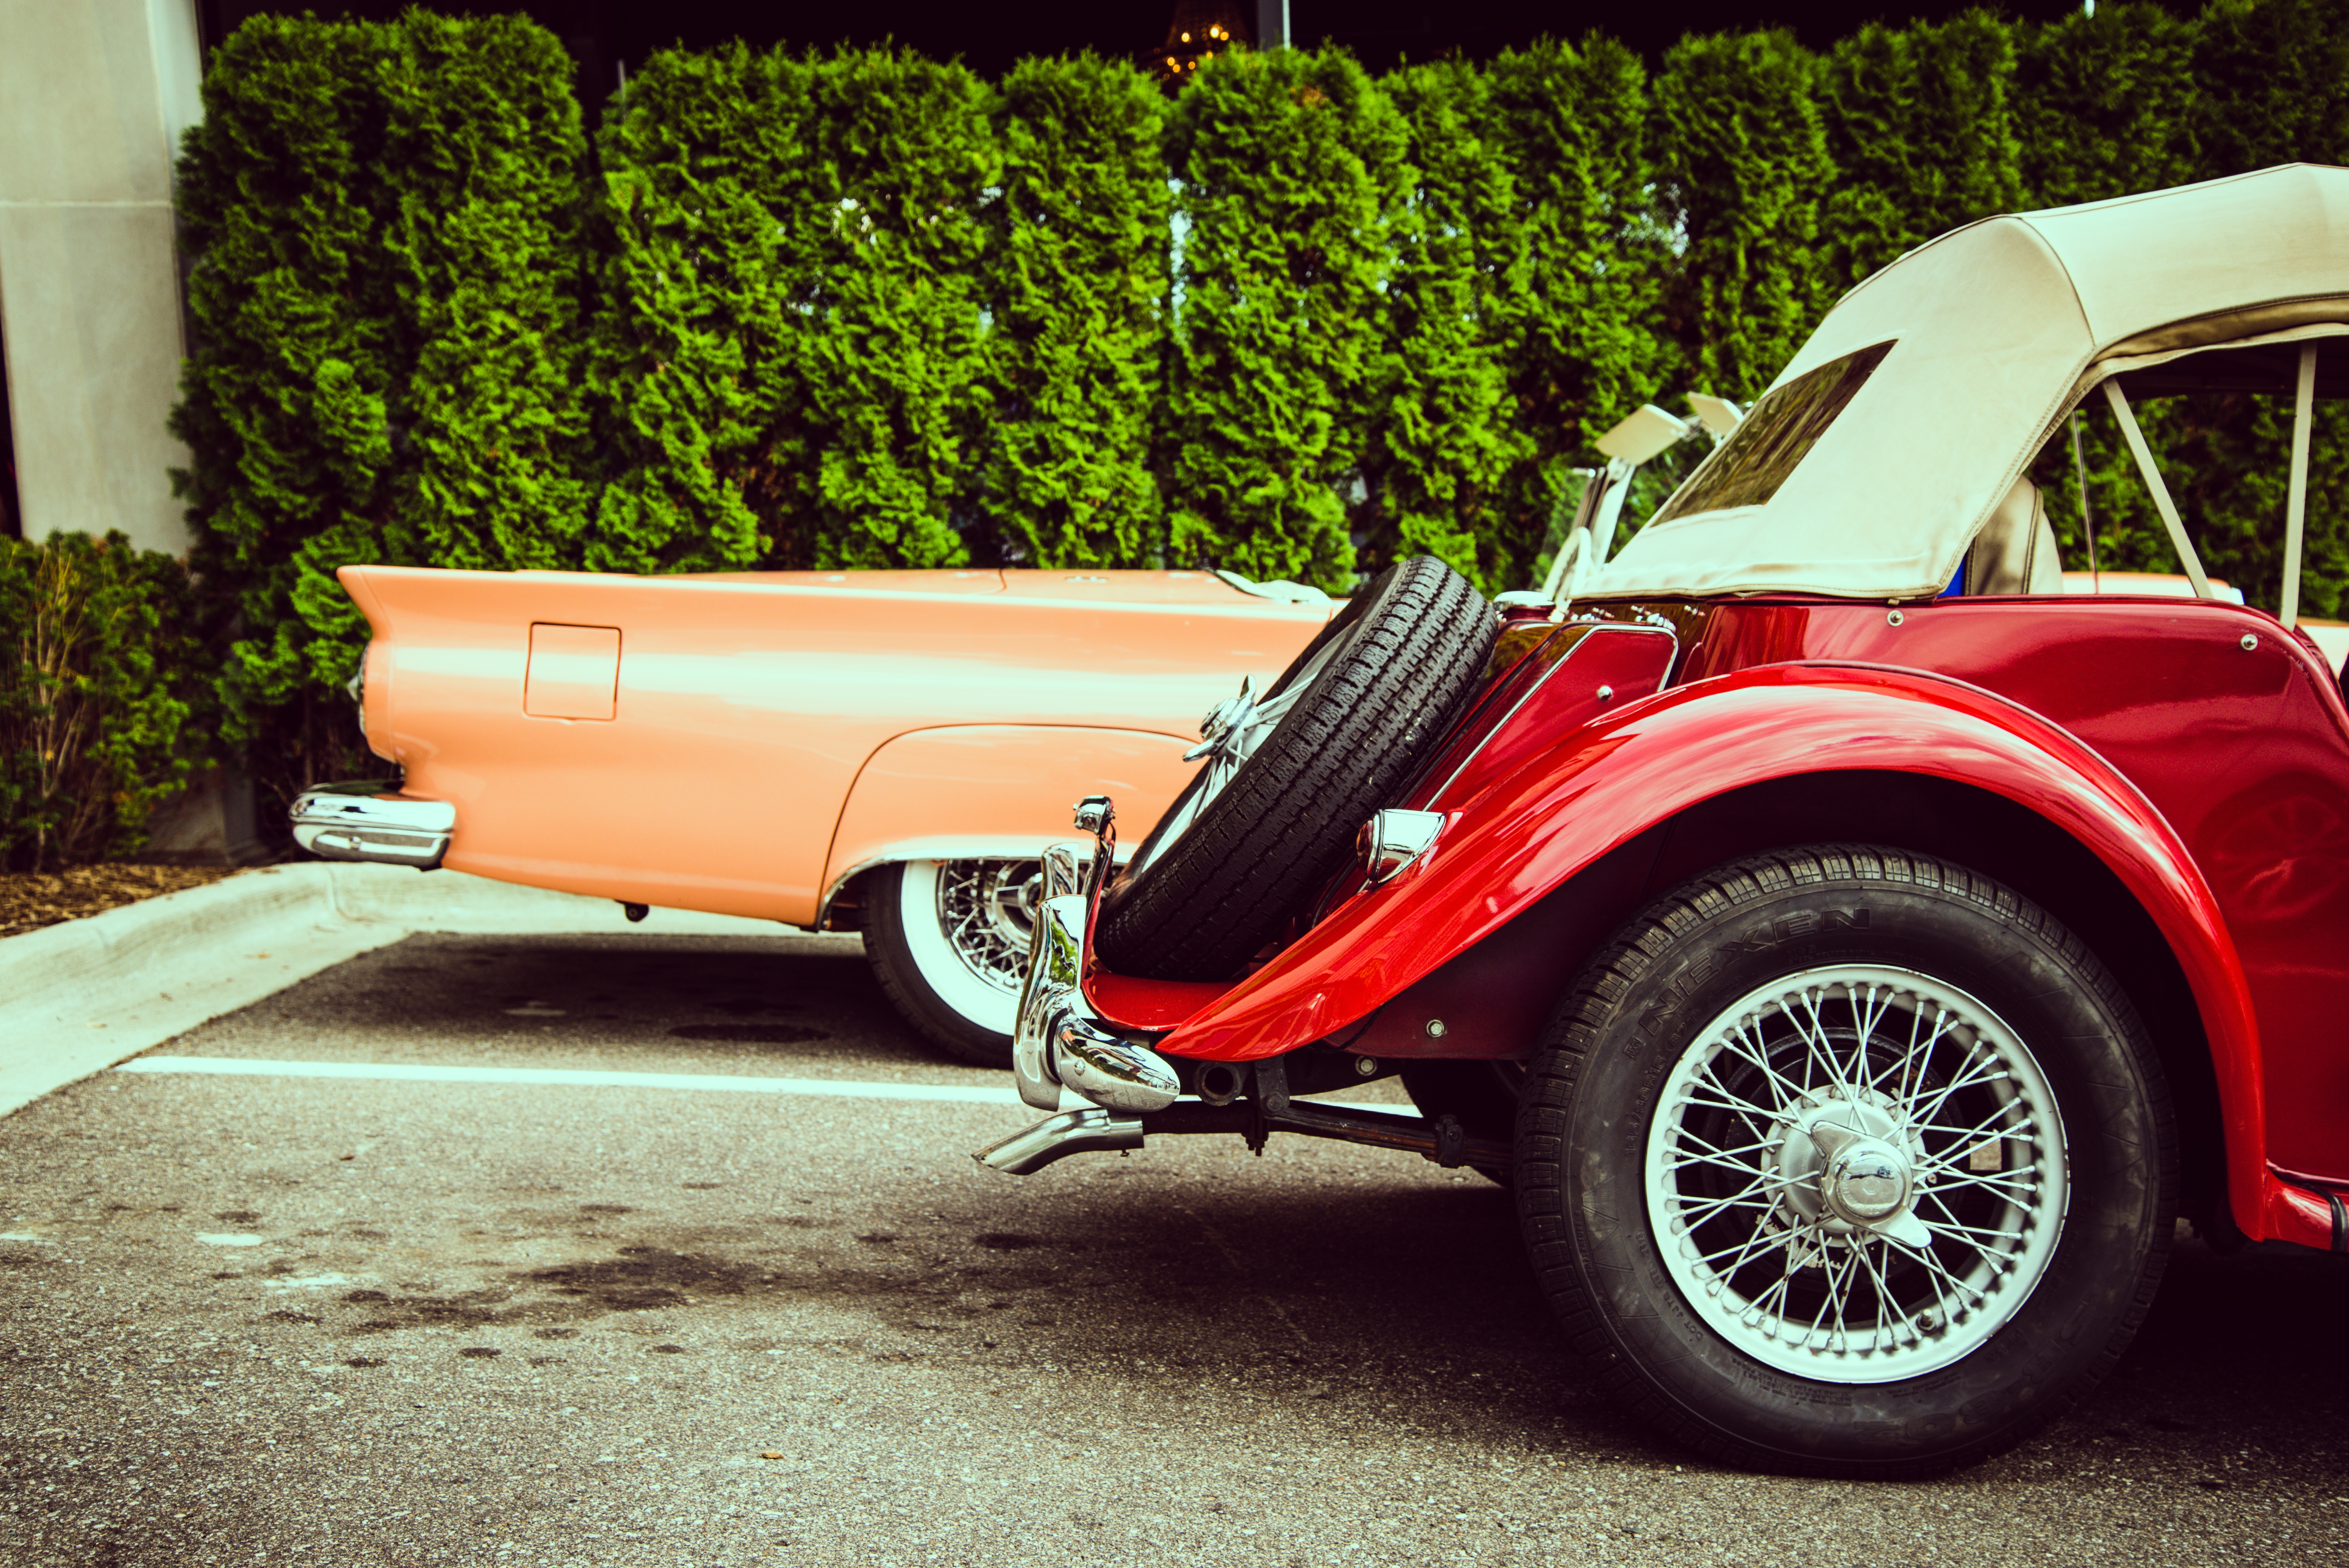
car, wheel, vehicle, classic car, sports car, motor vehicle, vintage car, classic, antique car, land vehicle, touring car, automobile make, automotive design, luxury vehicle